Kōrakuen Station

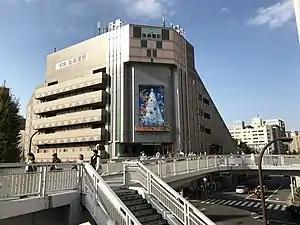
Korakuen Station exterior, March 2006

is a subway train station in Bunkyō, Tokyo, Japan, operated by the Tokyo subway operator Tokyo Metro. It is directly connected by an underground pedestrian passage to the Toei-operated Kasuga Station. It is integrated with the Tokyo Dome City complex and the Bunkyō ward capitol building.